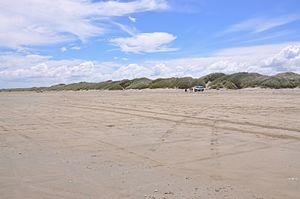
Oreti Beach près d'Invercargill
Invercargill est une ville située à l'extrémité méridionale de l'île du Sud en Nouvelle-Zélande. Elle compte 50 328 habitants. Il s'agit de l'une des villes les plus australes du monde.